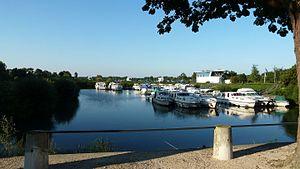
Port de plaisance de Pontailler sur Saône Les Canalous.
Pontailler-sur-Saône est une commune française située dans le canton d'Auxonne du département de la Côte-d'Or en région Bourgogne-Franche-Comté.